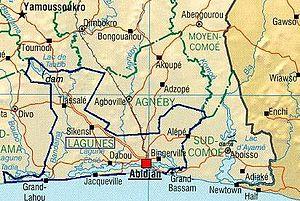
source
Abidjan est la plus grande ville de la Côte d'Ivoire. Ancienne capitale administrative et politique du pays jusqu'en 1983, date de son transfert à Yamoussoukro, elle est également la ville la plus peuplée de l'Afrique de l'Ouest francophone, et la deuxième plus grande ville et troisième plus grande agglomération au sein de la francophonie. Capitale économique ivoirienne, elle compte selon les autorités du pays, en 2014, 4 707 000 habitants soit 21 % de la population du pays, tandis qu'elle représenterait 60 % du produit intérieur brut du pays. Seule Lagos, l'ancienne capitale du Nigeria la dépasse en nombre d'habitants dans cette région. Considérée comme le carrefour culturel ouest-africain, Abidjan connaît une forte croissance caractérisée par une forte industrialisation et une urbanisation galopante. Malgré la perte de son statut officiel de capitale de la Côte d'Ivoire, elle reste de facto le siège de la plupart des institutions administratives et politiques nationales du pays, et continue de jouer le premier rôle dans la vie politique ivoirienne.
La région des Lagunes était une ancienne division administrative de Côte d'Ivoire située au sud du pays. Depuis 2011, elle a été démembrée : le département d'Abidjan est devenu district autonome, tandis que le reste de la région a fusionné avec une partie de l'ancienne région de l'Agnéby pour former le nouveau district des Lagunes.